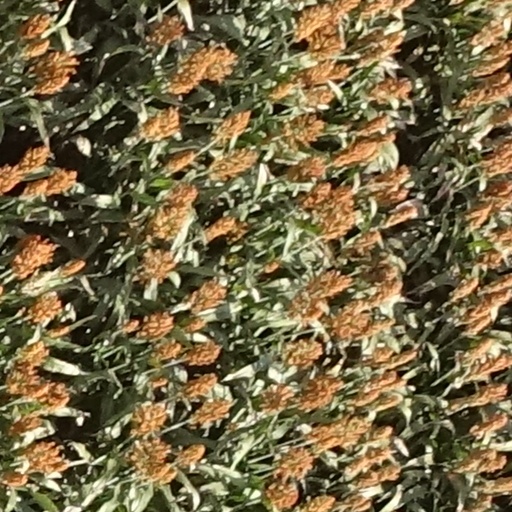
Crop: sorghum